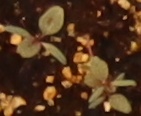
Label: Redroot Pigweed